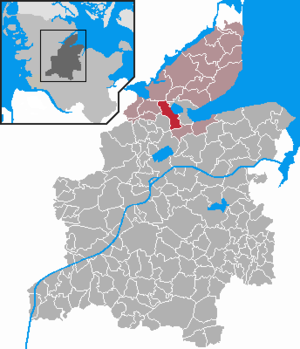
Windeby est une municipalité allemande située dans le land du Schleswig-Holstein et dans l'arrondissement de Rendsburg-Eckernförde. En 2015, sa population est de 1 053 habitants.